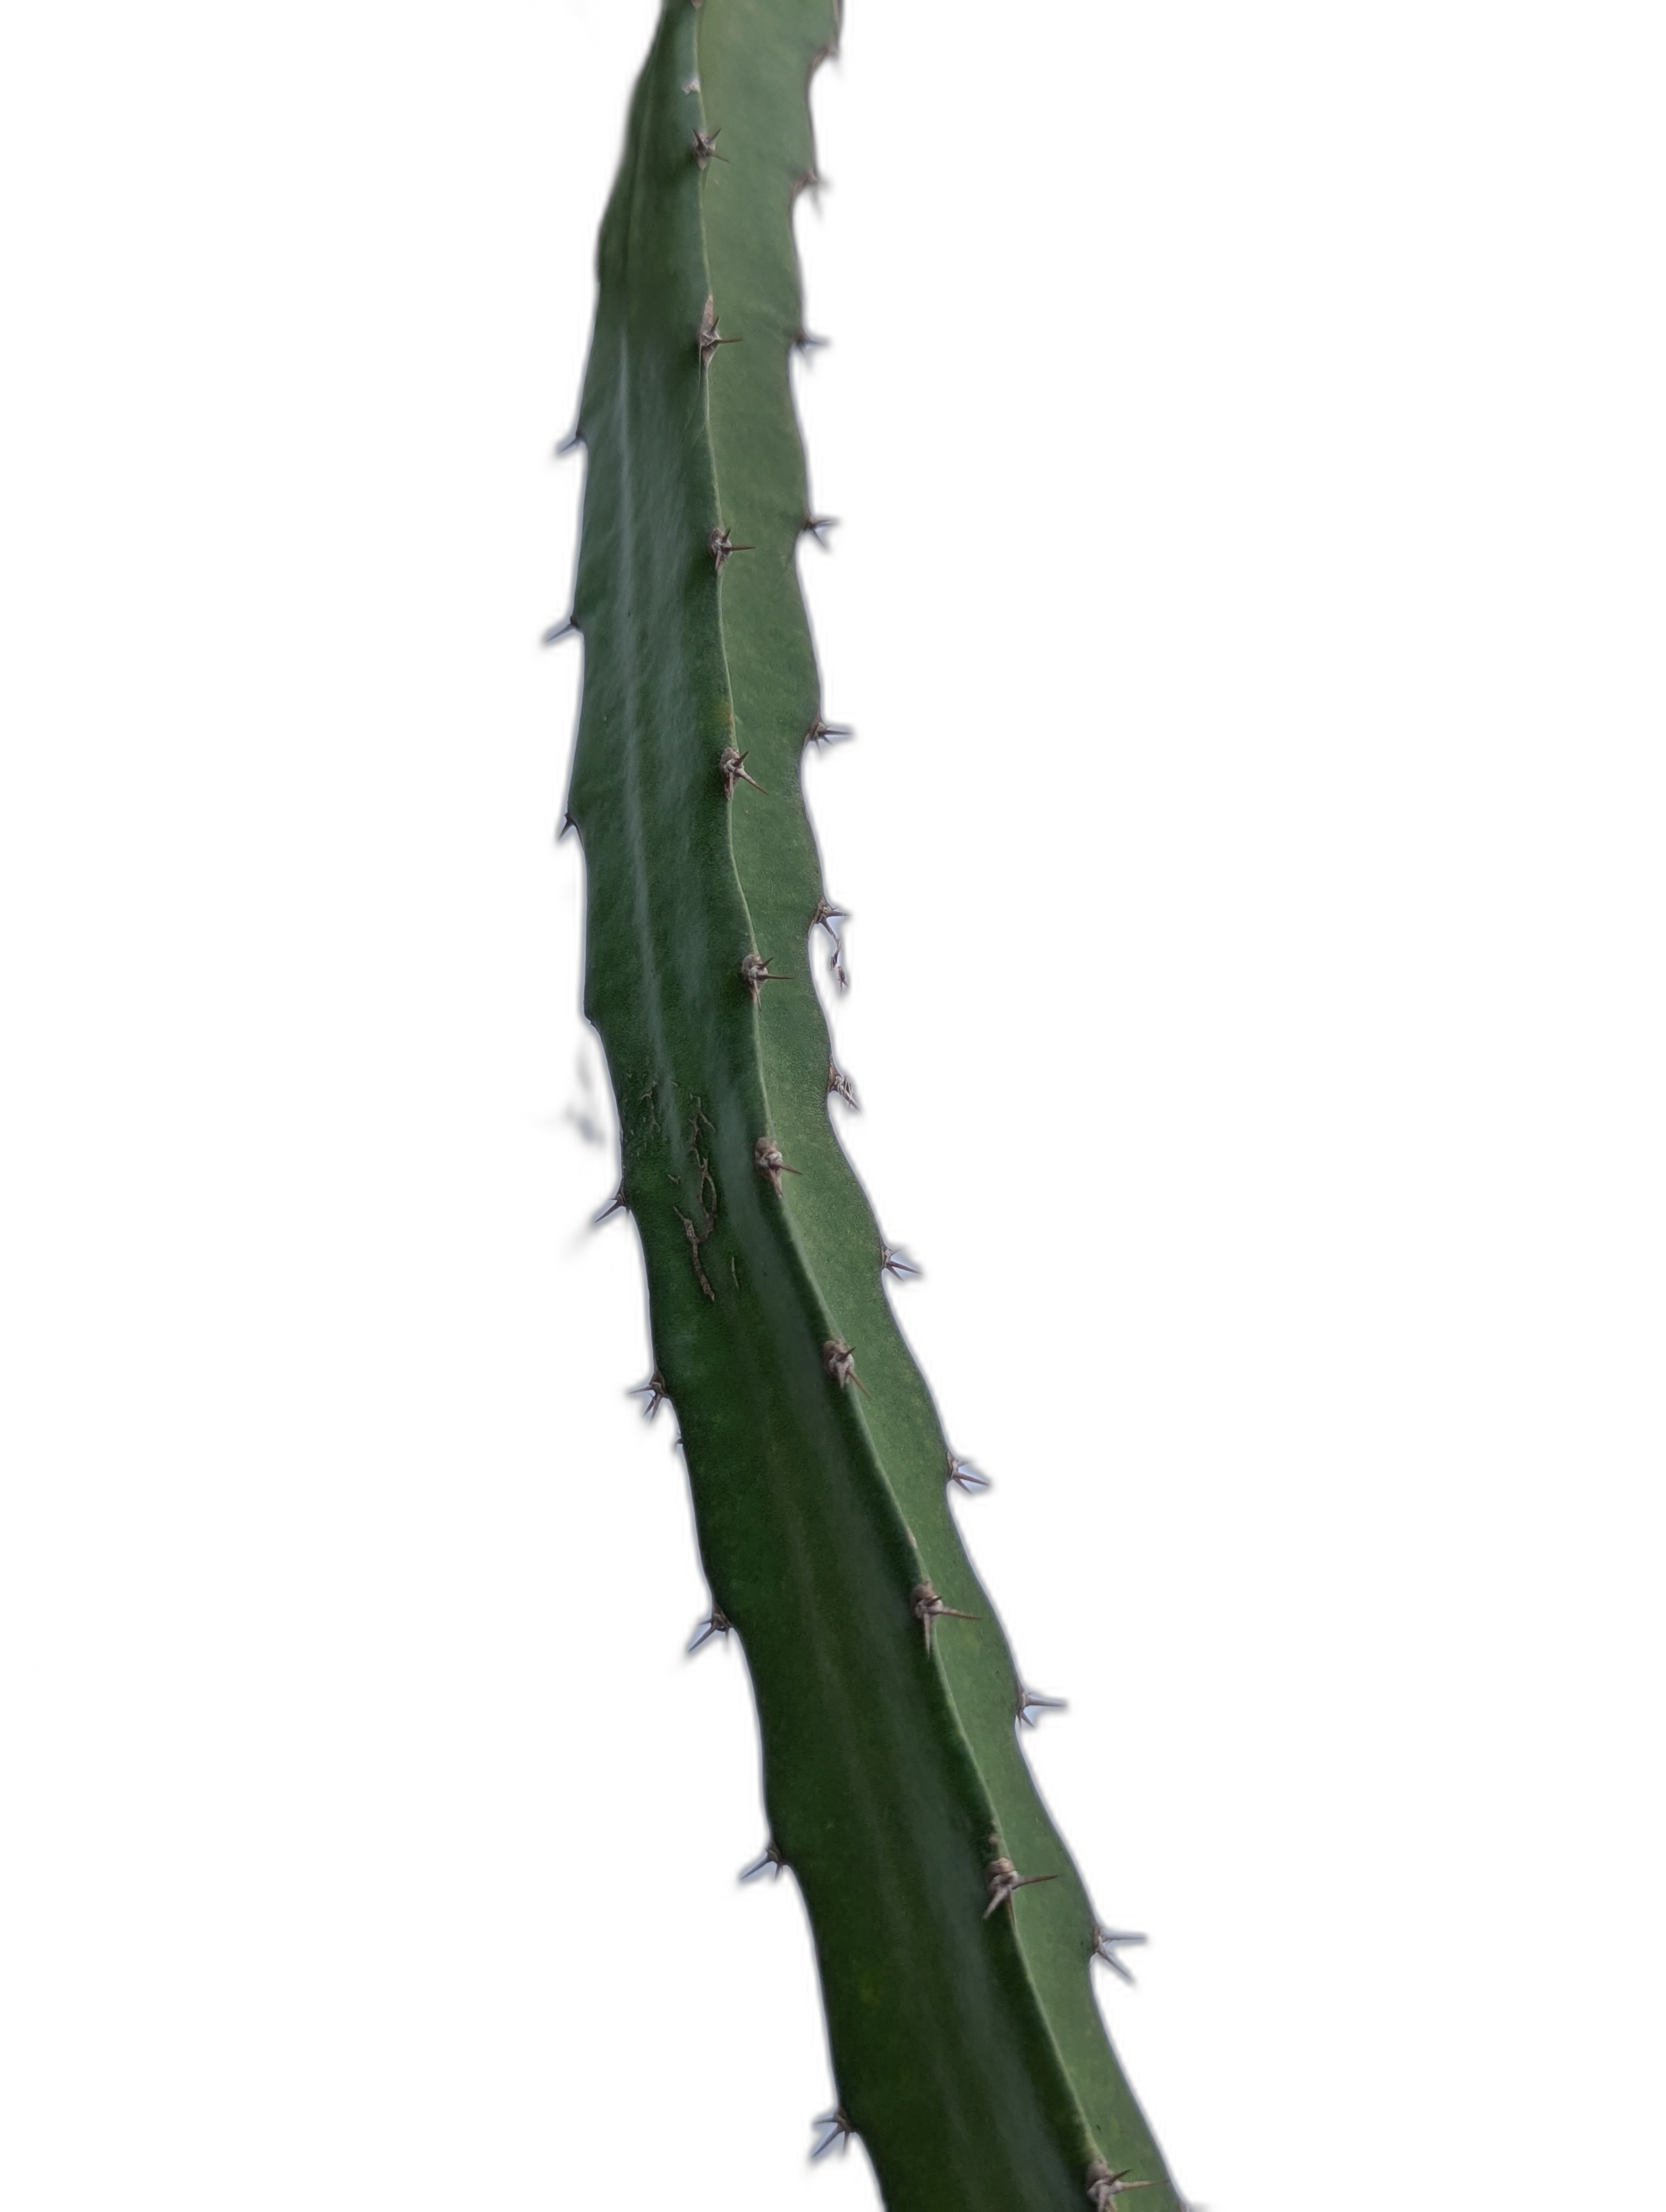
Label: Good leaf